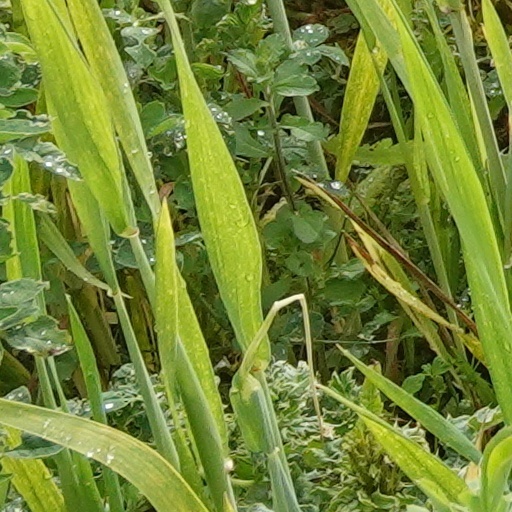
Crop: wheat